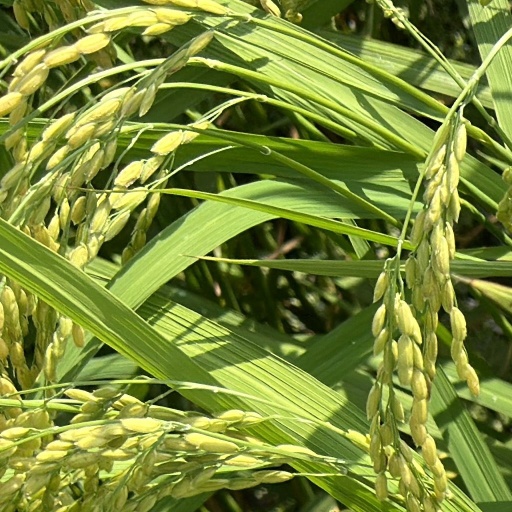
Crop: rice